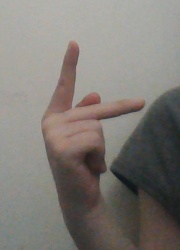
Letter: dha